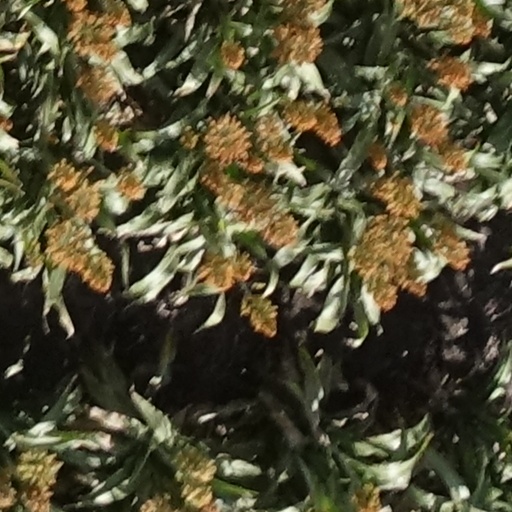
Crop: sorghum